Betty Blue Eyes

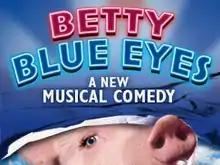
Original West End production

Betty Blue Eyes is a 2011 stage musical comedy based on the 1984 film "A Private Function", and features music by George Stiles, with lyrics by Anthony Drewe. The book was written for the stage by Ron Cowen and Daniel Lipman, adapted from Alan Bennett's original screenplay.